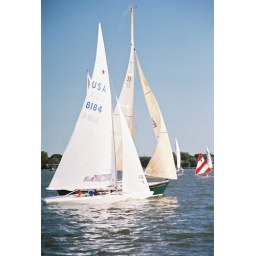
Clear Lake, Texas Wednesday sail boat races in 2006